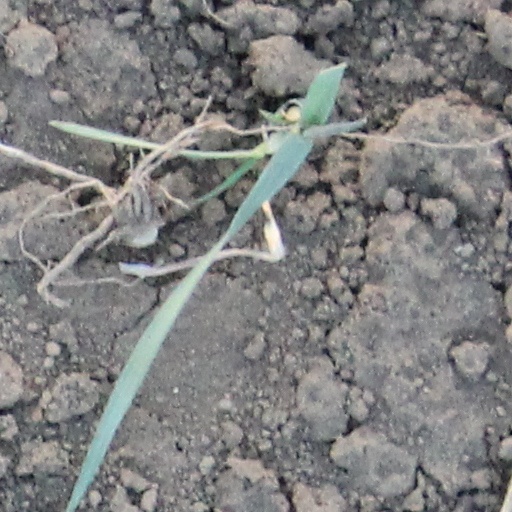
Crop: wheat